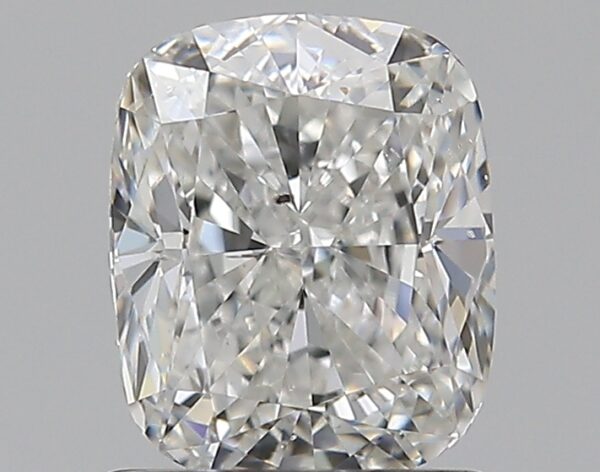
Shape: cushion
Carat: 1.2
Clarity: SI1
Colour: G
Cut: VG
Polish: EX
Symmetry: VG
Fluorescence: N
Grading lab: GIA
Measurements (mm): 6.65 x 5.42 x 3.81